Josiah Tuck

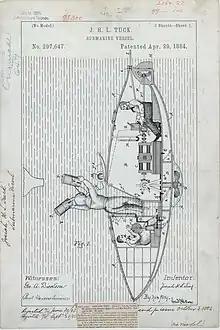

Tuck was granted for a "submarine vessel" in 1884. His submarine prototype, the "Peacemaker", was tested with mixed success in 1884, 1885 and 1886 in New York's harbor. In its final form, it was powered by a chemical reaction based on caustic soda and it was armed with electrically fused buoyant "torpedoes", explosive charges that were intended to be planted under enemy ships.